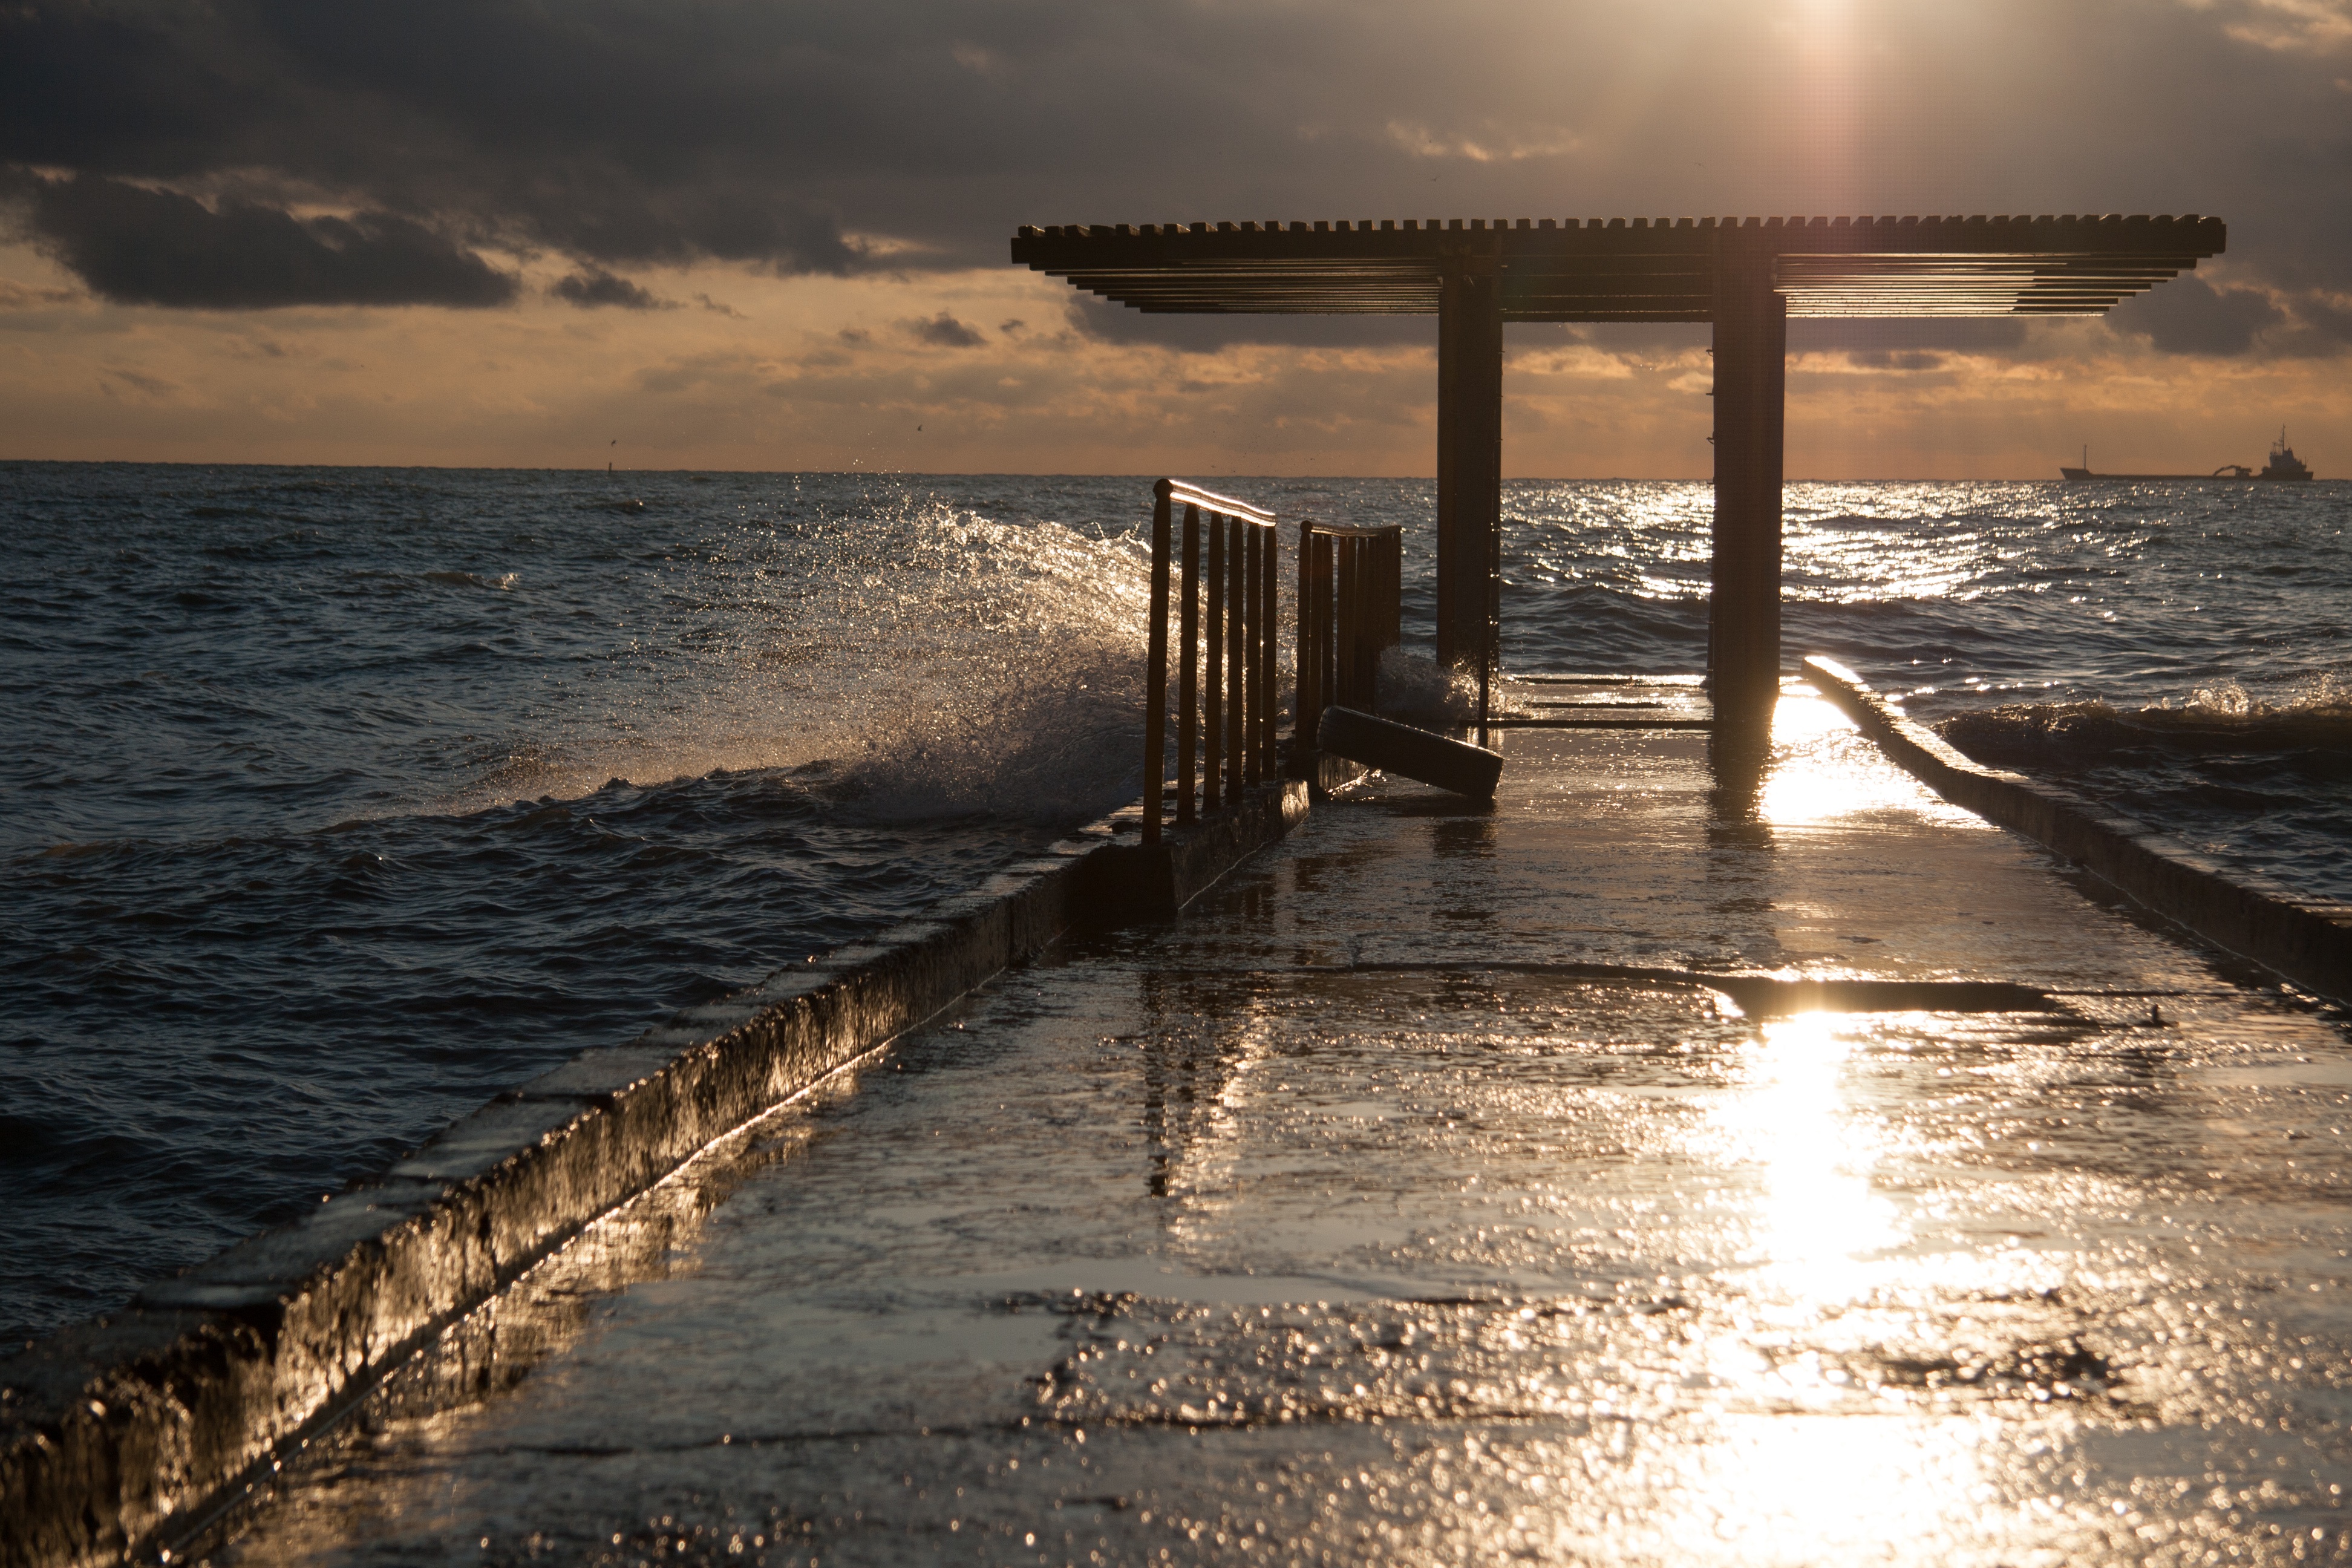
beach, sea, coast, water, sand, ocean, horizon, cloud, sunrise, sunset, sunlight, morning, shore, wave, dawn, pier, dusk, evening, reflection, bay, body of water, breakwater, wind wave